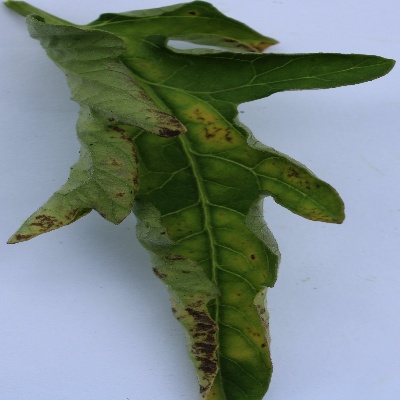
Crop: Tomato
Condition: leaf curl